Brandon Ludwig

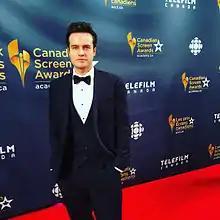
Brandon Ludwig at the Academy Canadian Screen Awards red carpet March 13, 2016

Brandon Ludwig (born September 30, 1990) is a Canadian actor. He achieved international recognition for portraying a promiscuous and dim-witted but good-natured roommate on the television show Gamer's Paradise. His persona on the show was considered a "ladies' man," with a marked childish side.